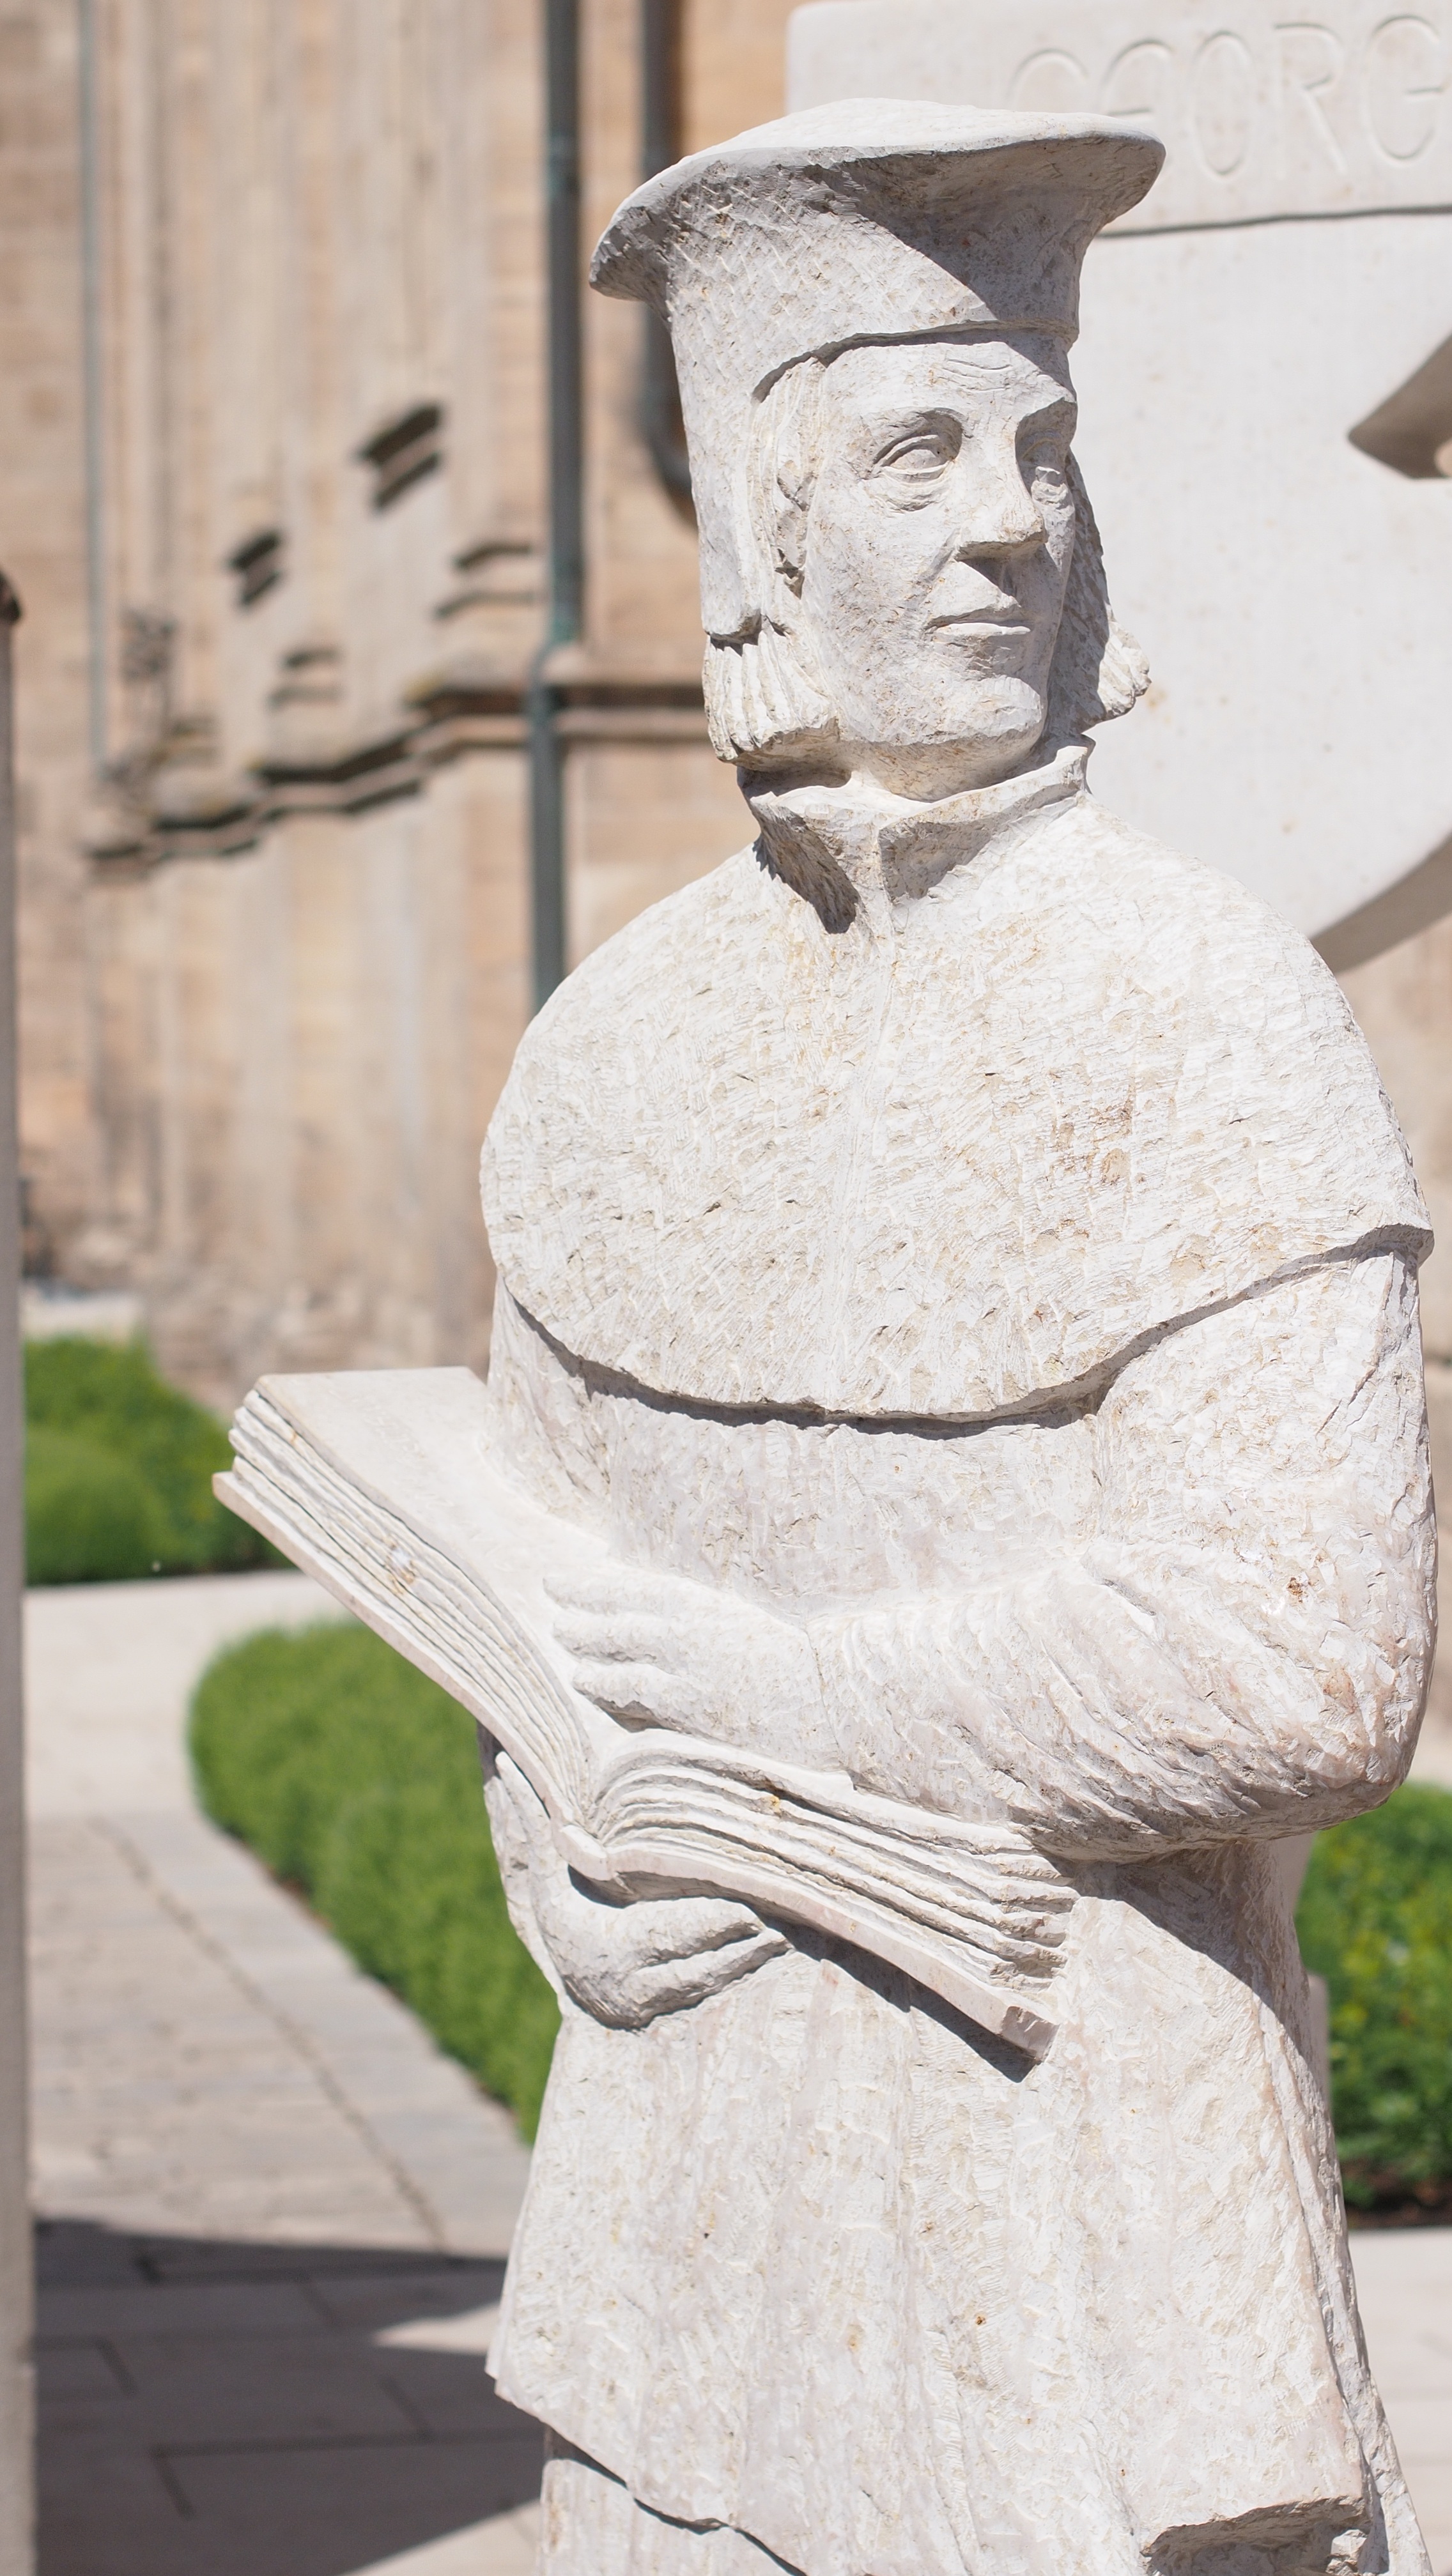
white, monument, statue, spring, church, clothing, sculpture, art, temple, nicholas, romanesque church, st nicholas, ancient history